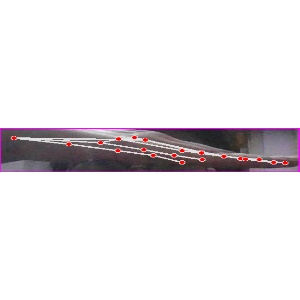
अक्षर: ज